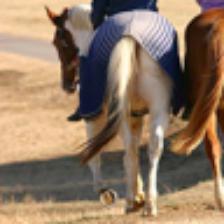
Label: NonHuman